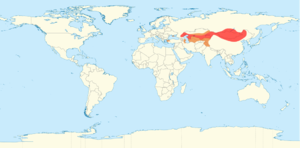
Carte de répartition du Chameau de Bactriane domestique Русский: Карта расположения домашного бактриана
Le chameau de Bactriane, appelé aussi chameau à deux bosses ou simplement chameau, est une espèce d'artiodactyles de la famille des Camelidae. Il est natif des steppes et des régions arides de l'Asie centrale. L'épithète spécifique bactrianus évoque l'une des régions où les chameaux domestiques étaient autrefois communément élevés : la Bactriane. Sa femelle est dénommée la chamelle et le juvénile le chamelon. Ce mammifère ruminant diffère du dromadaire par ses deux bosses dorsales graisseuses, par son poids et sa taille plus élevés, et par une fourrure bien plus abondante. Le chameau et le dromadaire appartiennent tous deux au genre Camelus et peuvent produire des hybrides viables et fertiles.